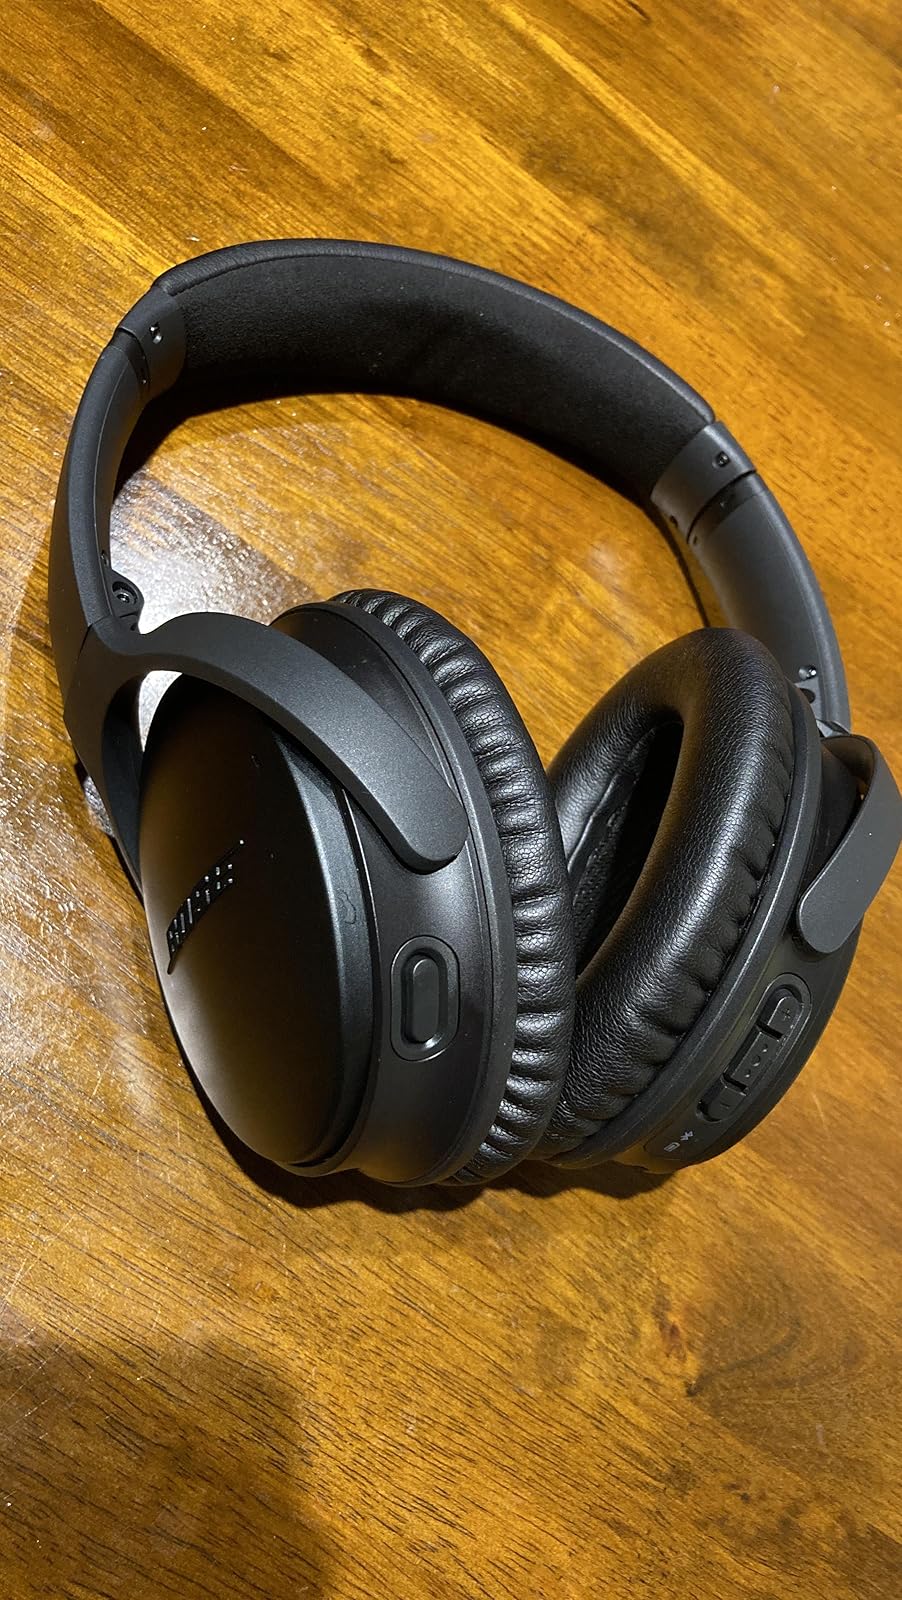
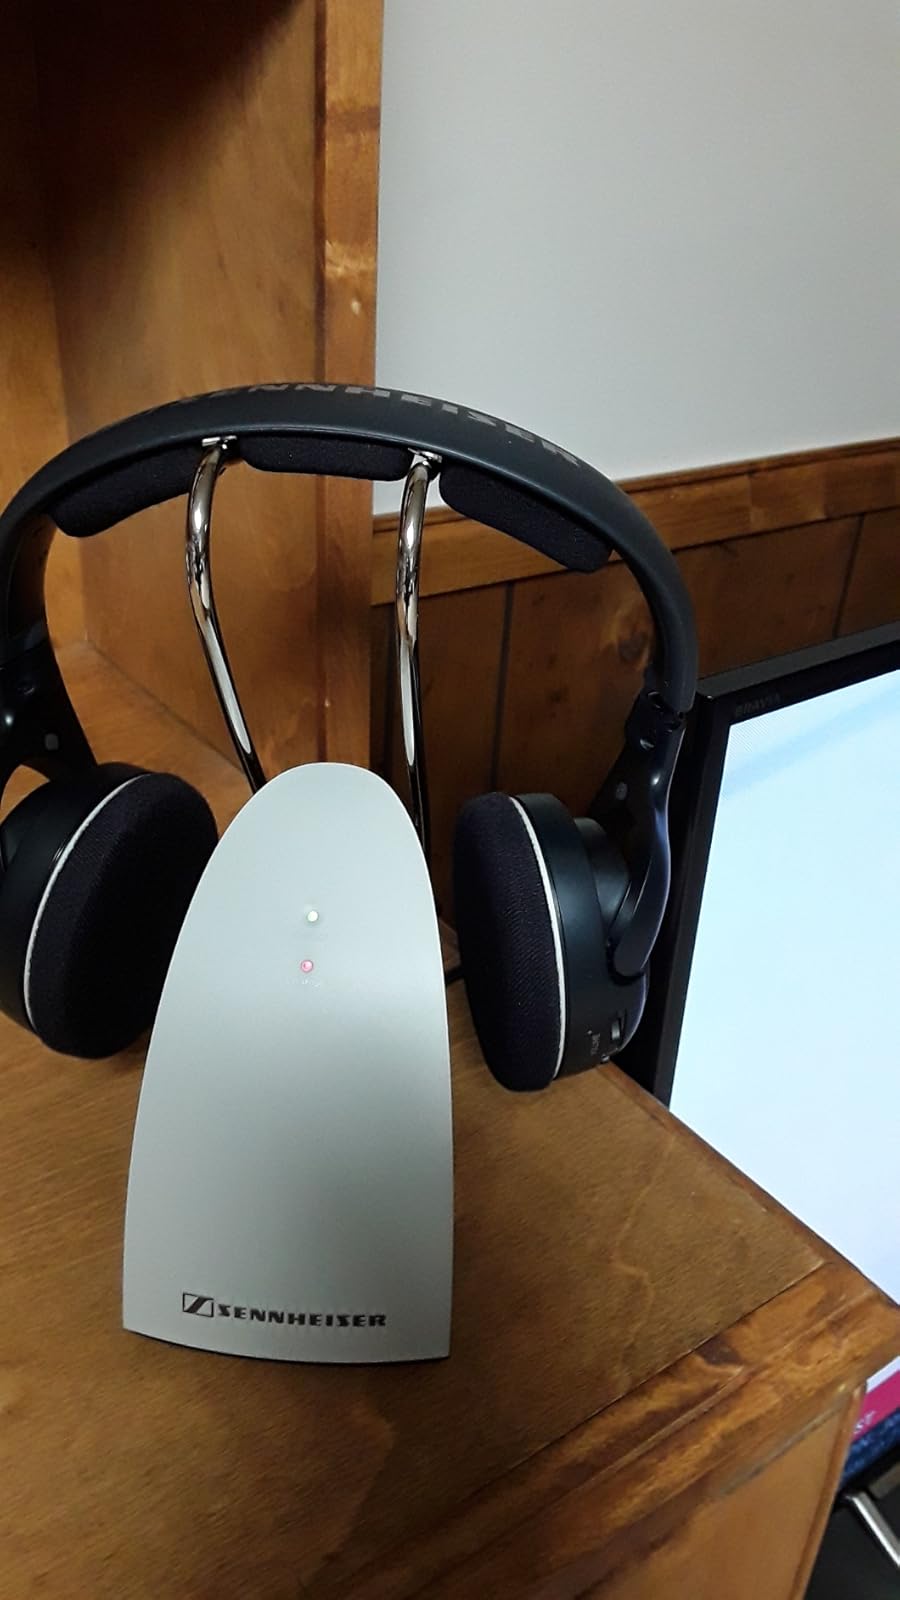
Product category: headphones
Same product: no